Chemex Coffeemaker

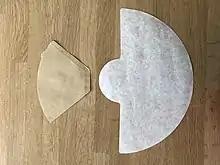
A Chemex coffeemaker "unfolded half moon" filter FP-2 (right) together with a regular #4 coffee filter (left)

The Chemex coffeemaker consists of an hourglass-shaped glass flask with a conical funnel-like neck and proprietary filters, made of bonded paper, that are thicker than the standard paper filters used for a drip coffeemaker. The thicker paper of the Chemex filters removes most of the coffee oils and makes coffee that is much "cleaner" than coffee brewed in other coffee-making systems. The thicker filter papers may also assist in removing more cafestol, a cholesterol-elevating compound found in coffee.